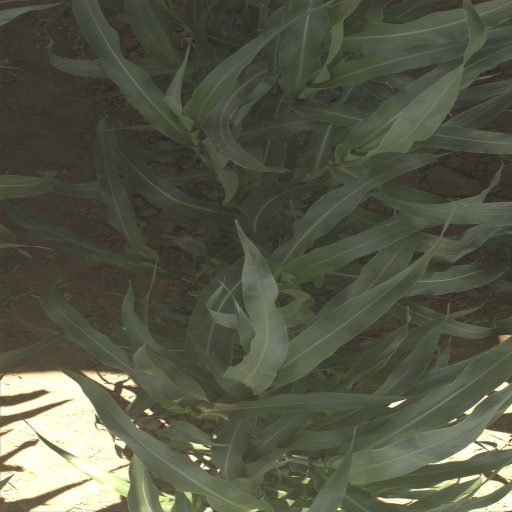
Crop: sorghum